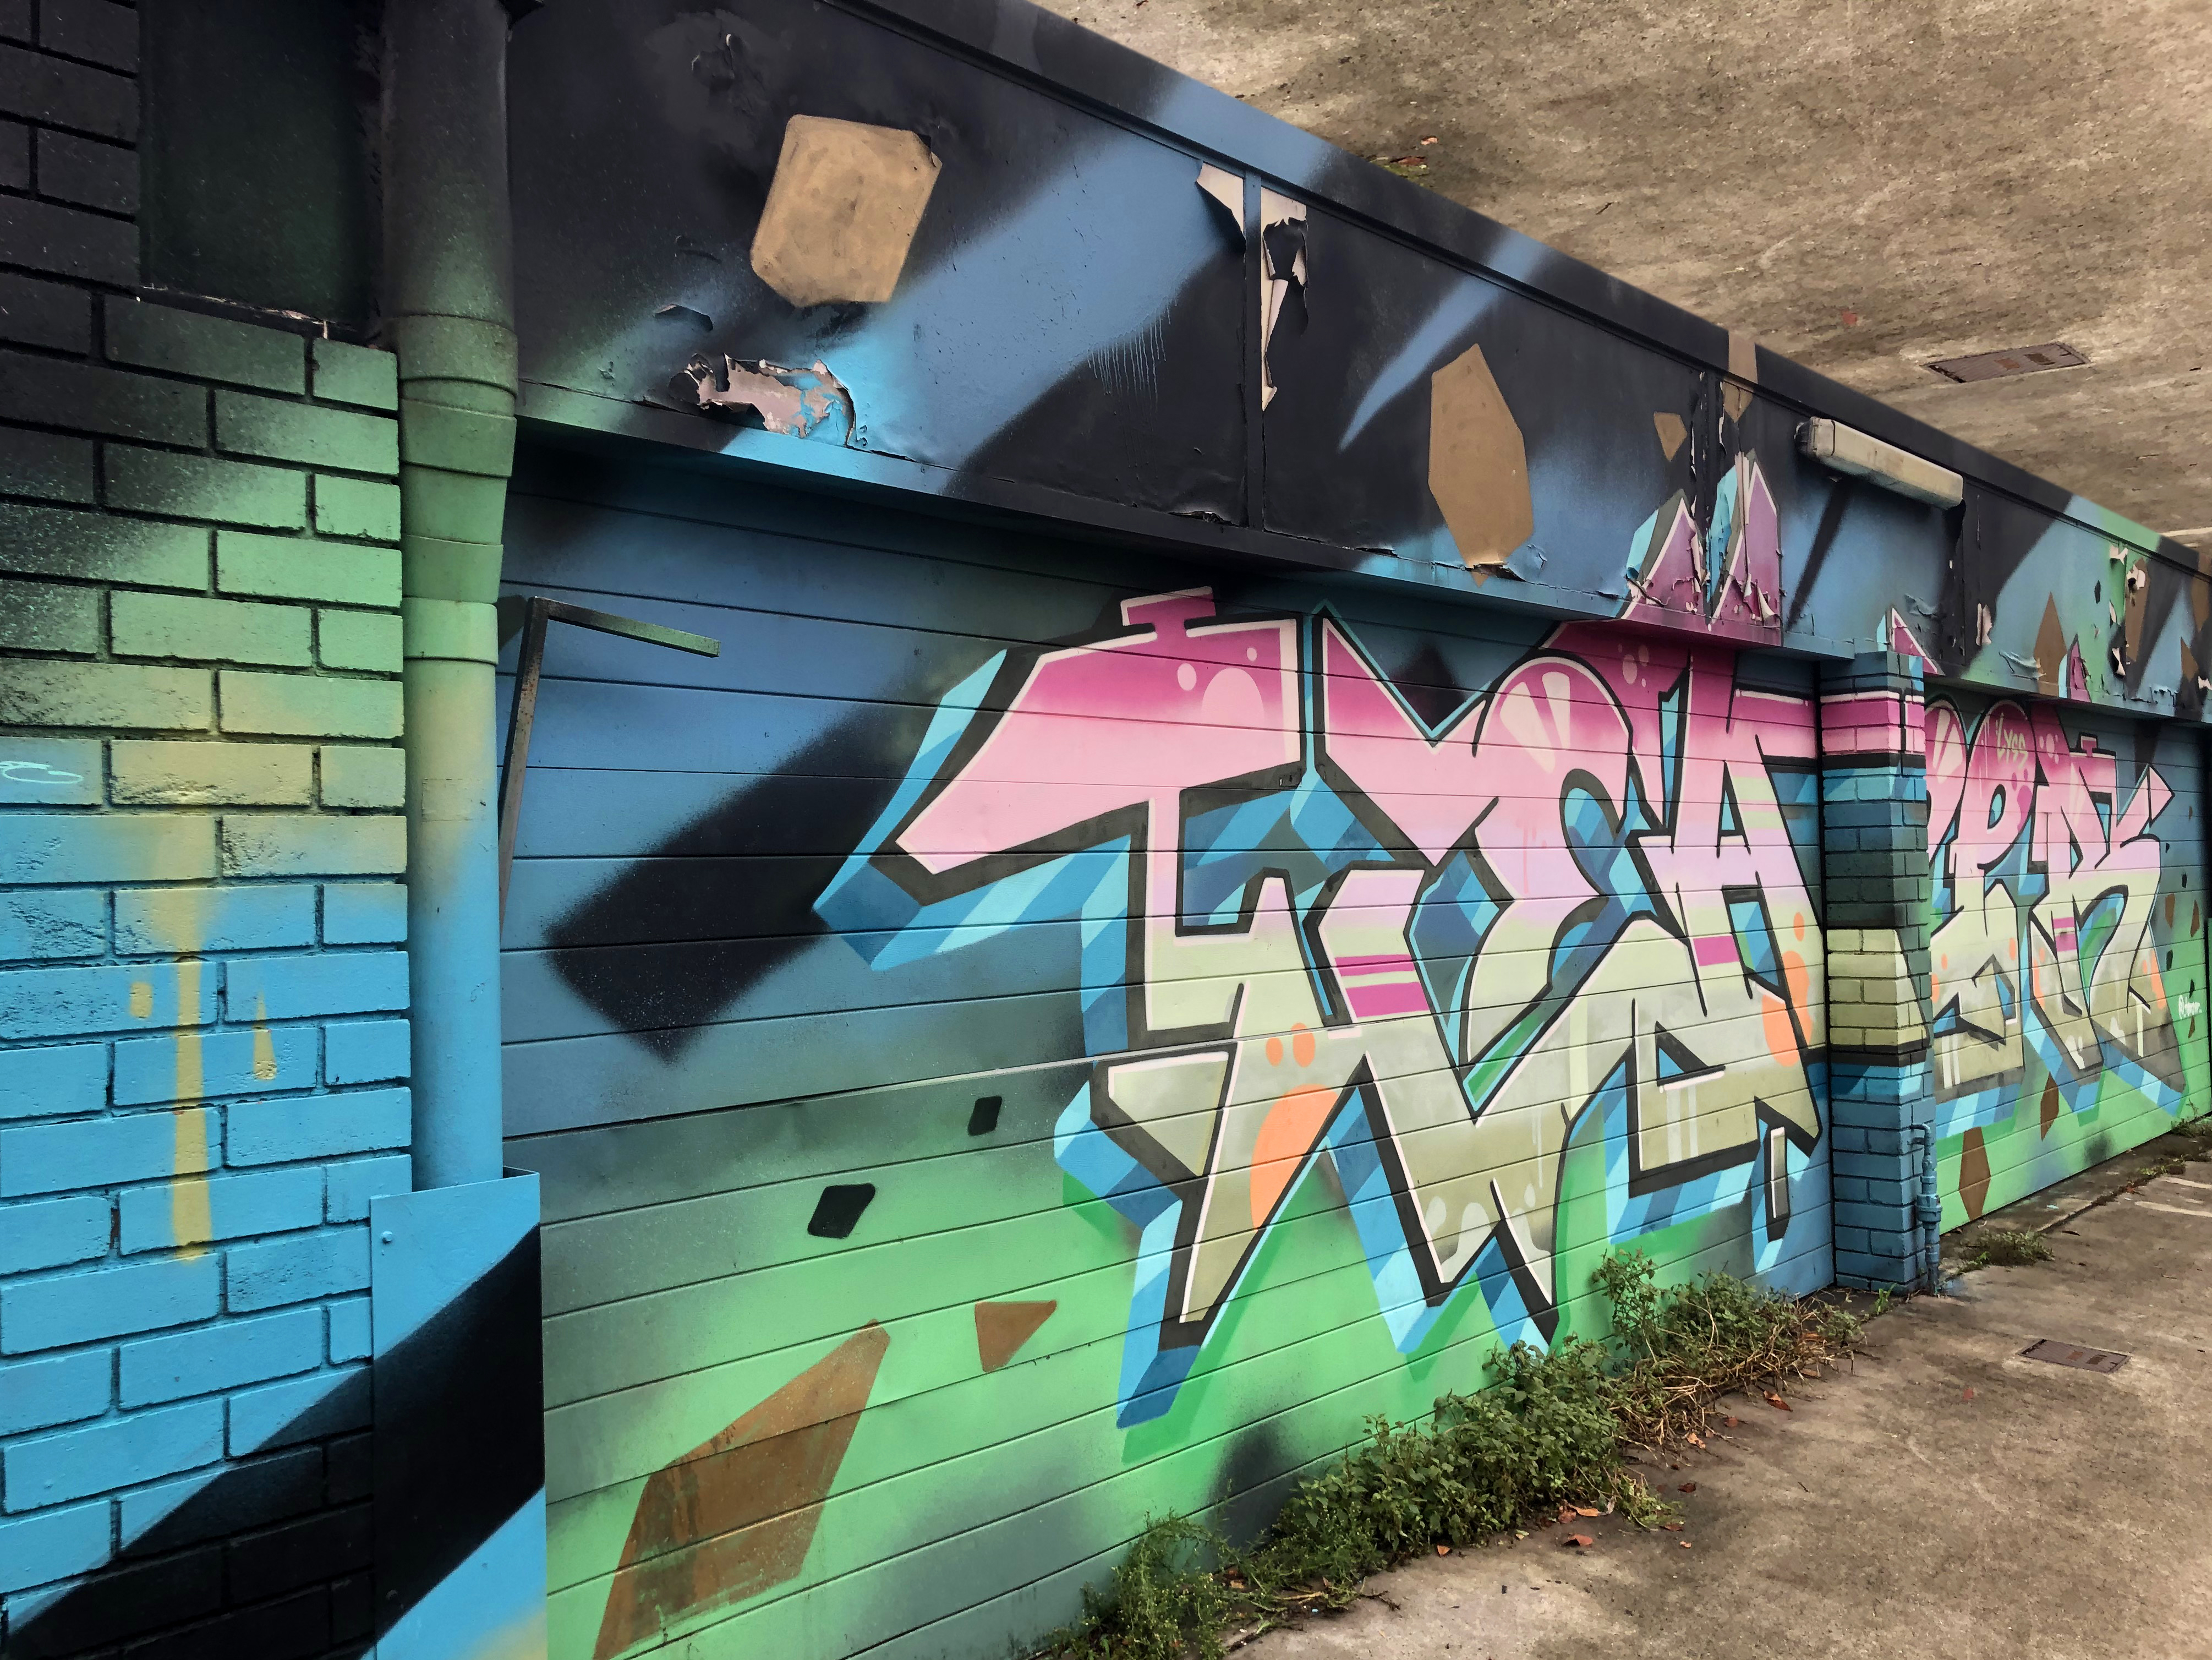
art, graffiti, painting, cool, wall, color, brick, street art, urban art, urban, artistic, grunge, colorful, illustration, design, arts, mural, spray paint, psychedelic art, paint, material, brickwork, road, street, texture, city, youth, symbol, spray, modern, concrete, artwork, creativity, culture, wall art, graffiti art, vandal, urban area, vandalism, azure, font, Tints and shades, facade, asphalt, visual arts, drawing, magenta, electric blue, graphics, grass, shadow, lane, rolling